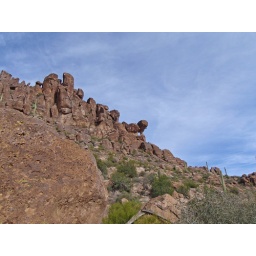
We spotted this erosion formed hole in the rock as we hiked out.